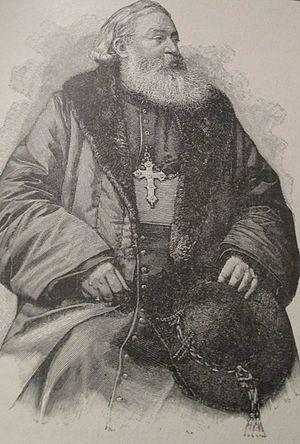
Mgr Favier, évêque de Pékin, in ""En Chine au Tché-Ly Sud-Est: une mission d'après les missionnaires"",du Père Henri-Joseph Leroy, s.j., éd. Desclée de Brouwer, 1900"
Le Pé-Tang ou Beitang, de son nom officiel cathédrale de Xishiku, également connue sous le nom de cathédrale du Saint-Sauveur, est une ancienne cathédrale du Pékin impérial de la fin du XIXᵉ siècle. Il est situé à l'intérieur de l'enceinte de la Cité impériale. Reconstruit en 1887 sous la supervision de Monseigneur Favier C.M., vicaire apostolique, il remplace d'anciens bâtiments épiscopaux. En 1900, lors de la révolte des Boxers, il a été assiégé du 6 juin au 16 août, au cours de violents combats. L'édifice est affecté désormais à l'organisation chinoise de l'association patriotique qui n'est pas reconnue par Rome.
Pierre, Marie, Alphonse Favier-Duperron, né le 22 septembre 1837 à Marsannay-la-Côte, mort le 4 avril 1905 à Pékin, connu sous le nom de Mᵍʳ Favier, est un ecclésiastique français qui fut missionnaire en Chine, vicaire apostolique de Pékin.